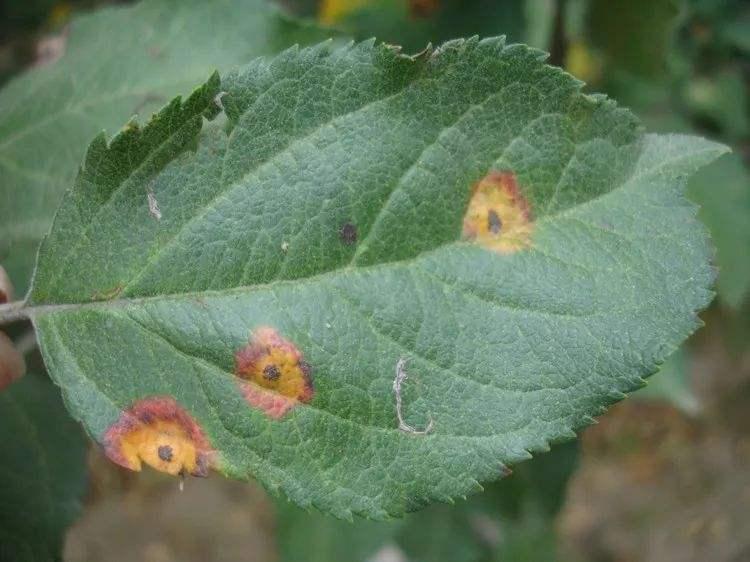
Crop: apple
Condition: rust